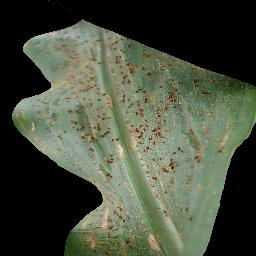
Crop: corn
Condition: (maize)_common_rust